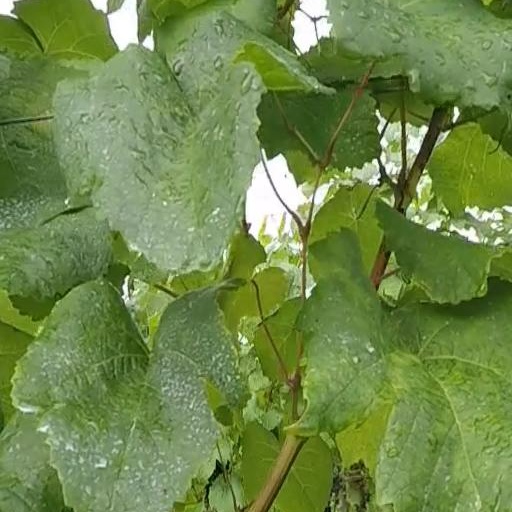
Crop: grape